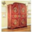
Label: wardrobe